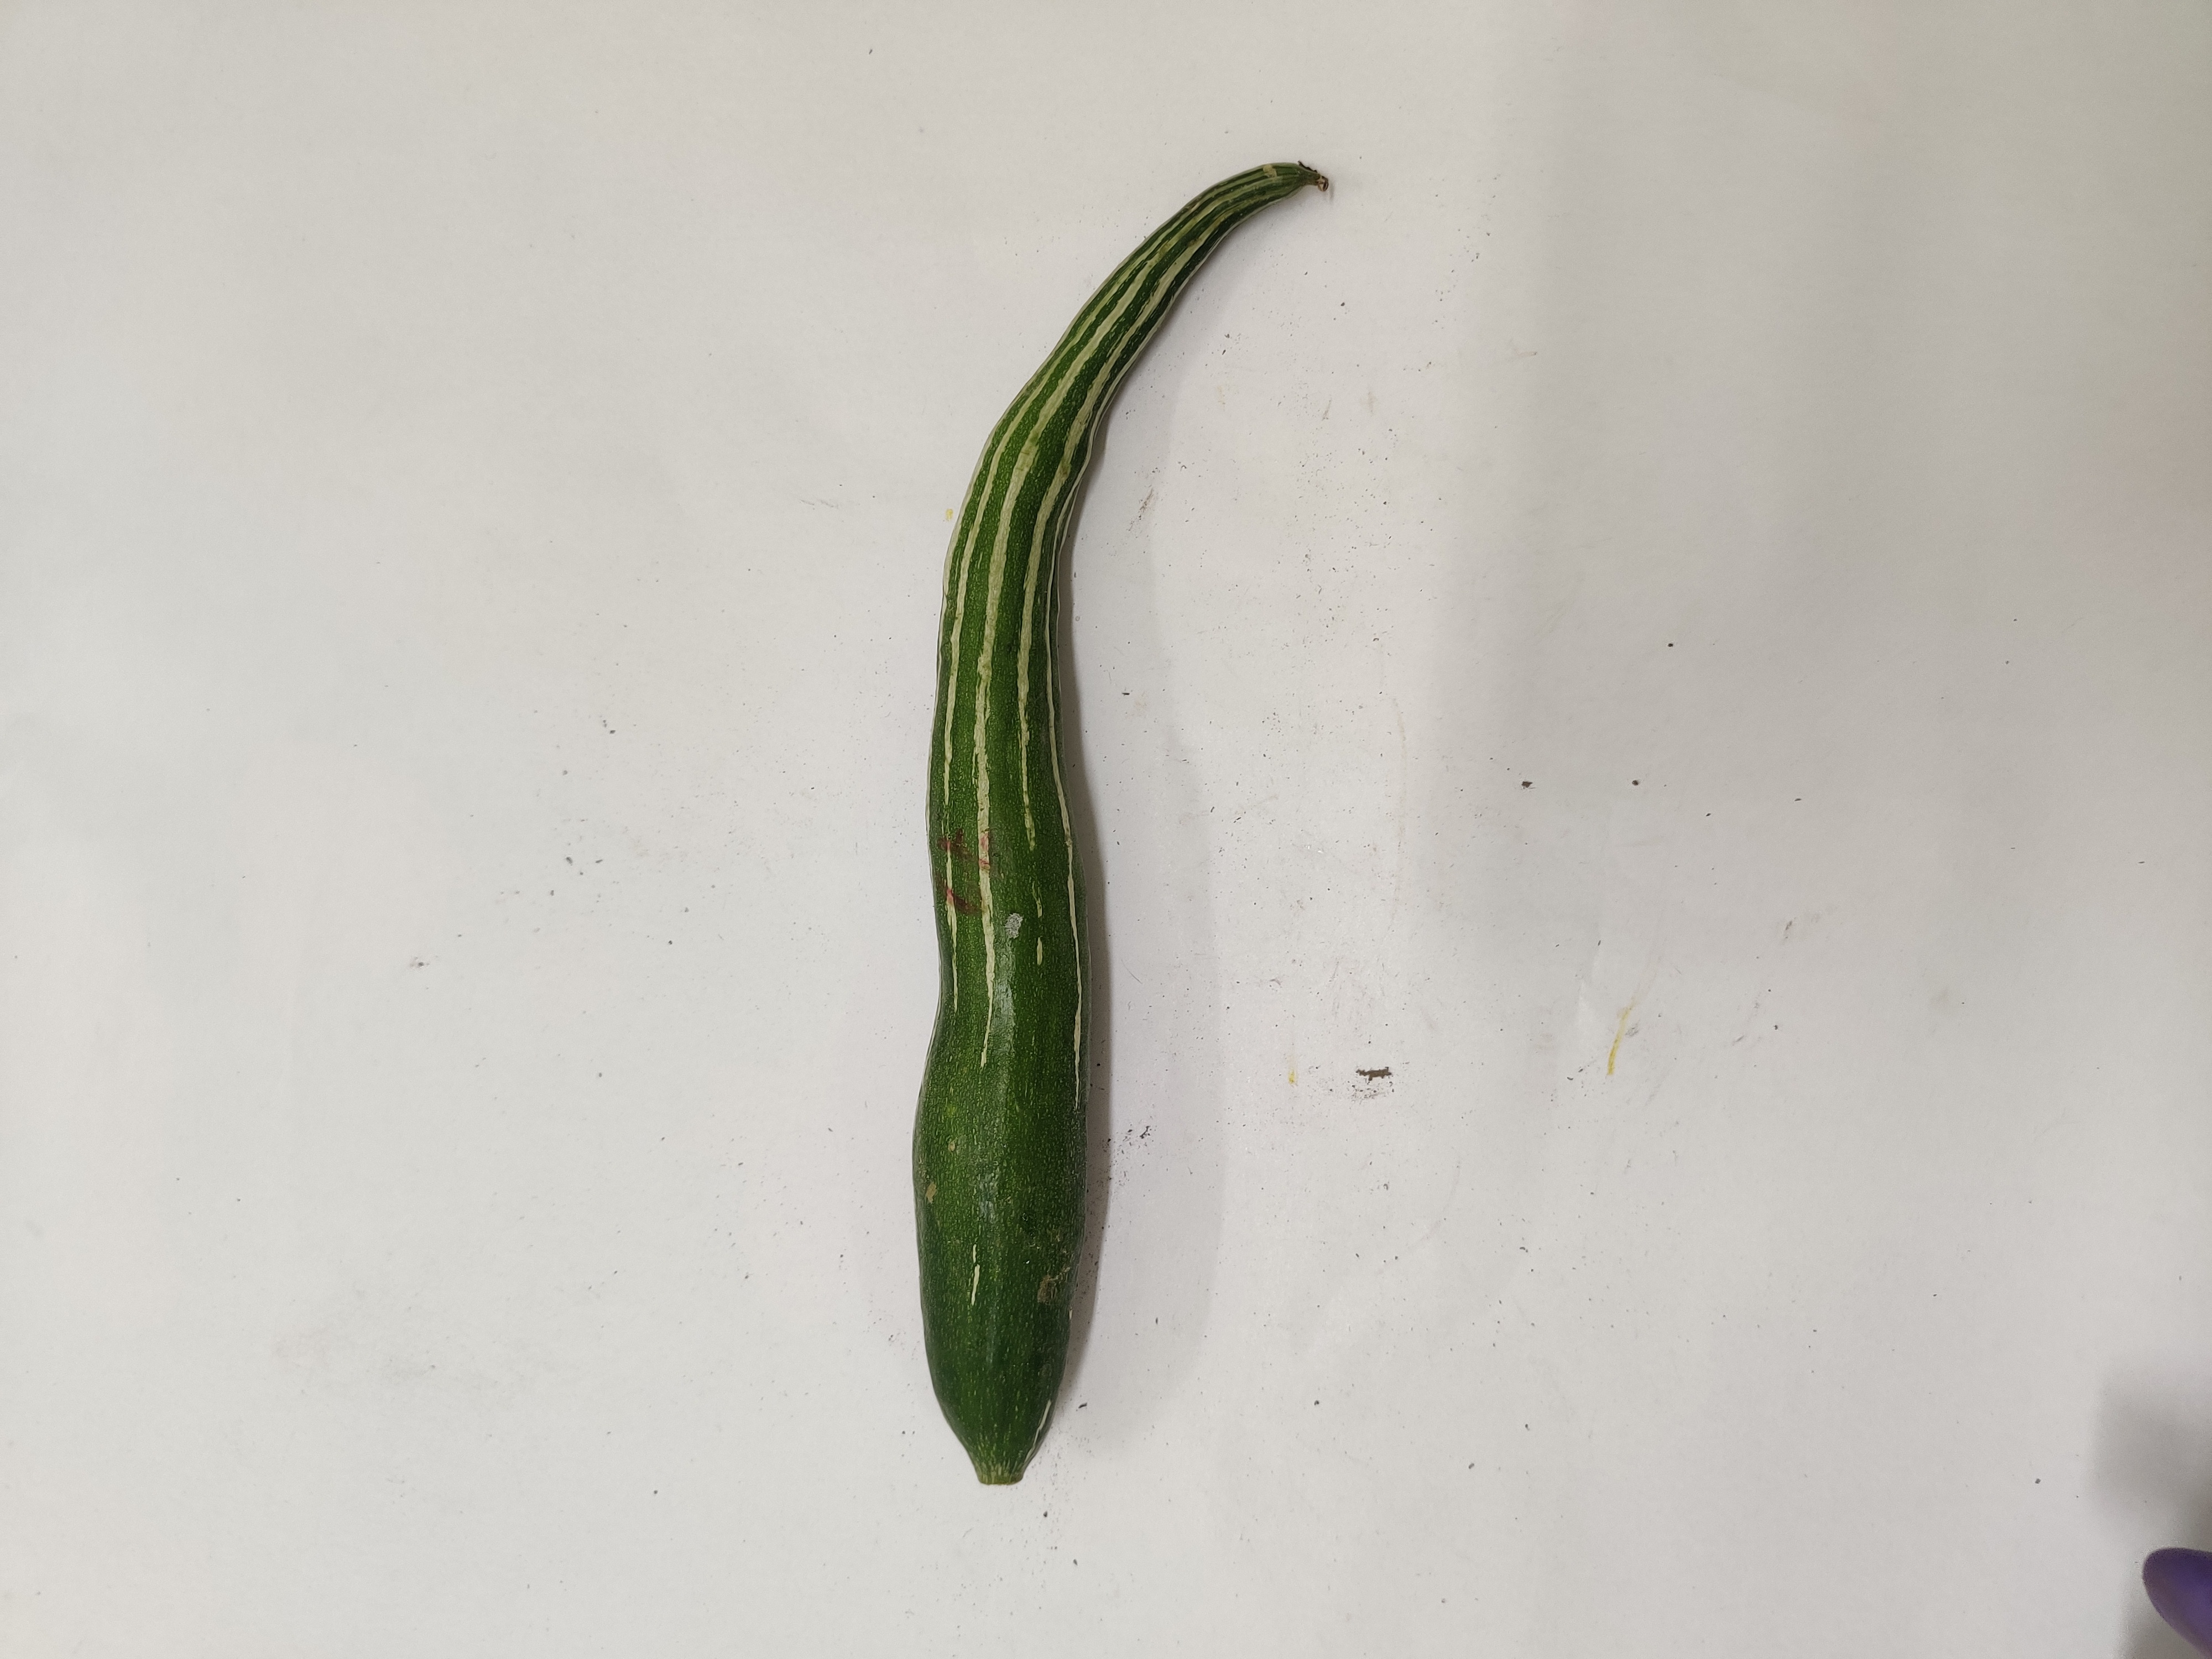
Crop: Snake Gourd
Condition: Damaged